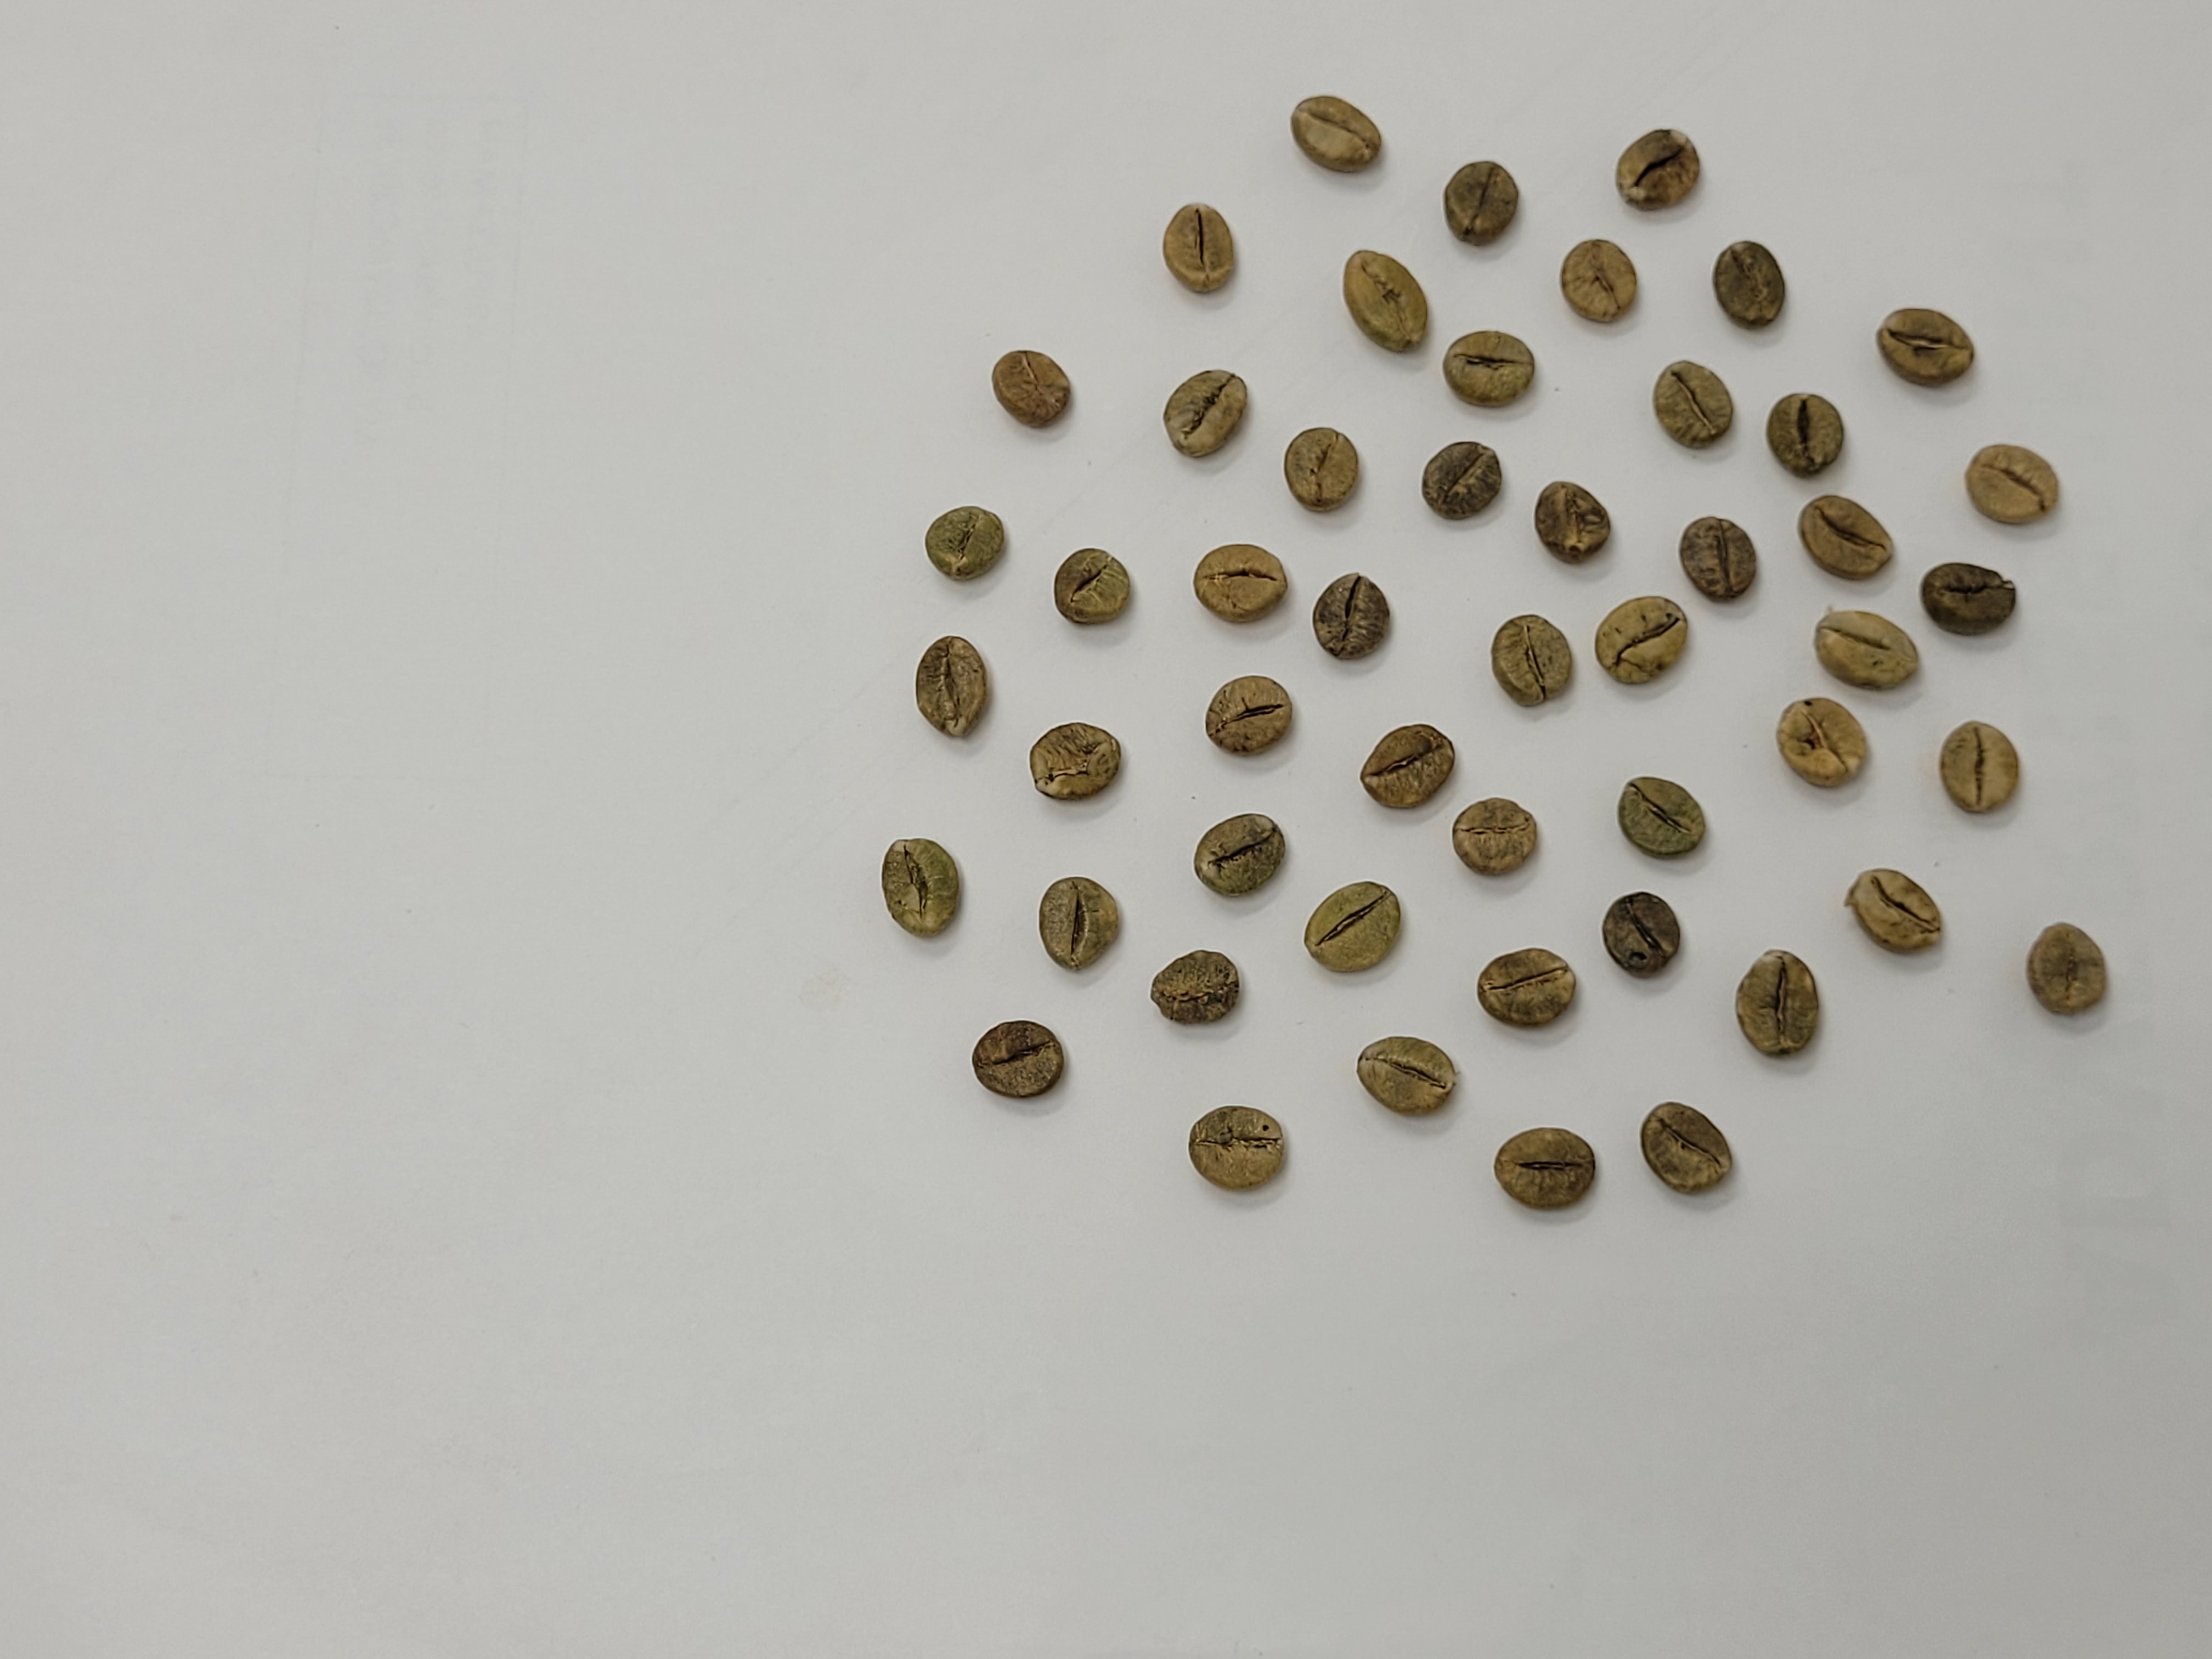
Coffee bean quality grade: AAA